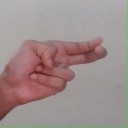
अक्षर: ह